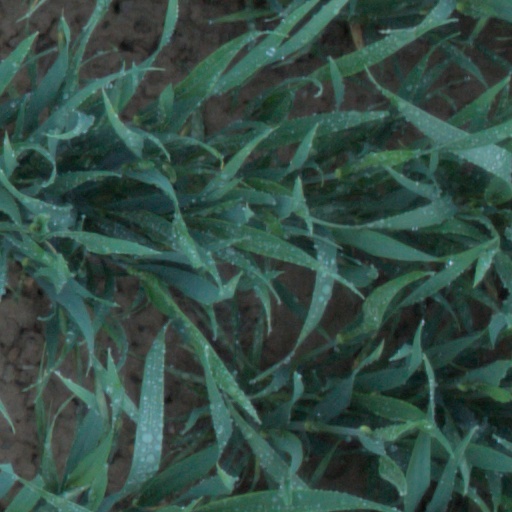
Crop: wheat